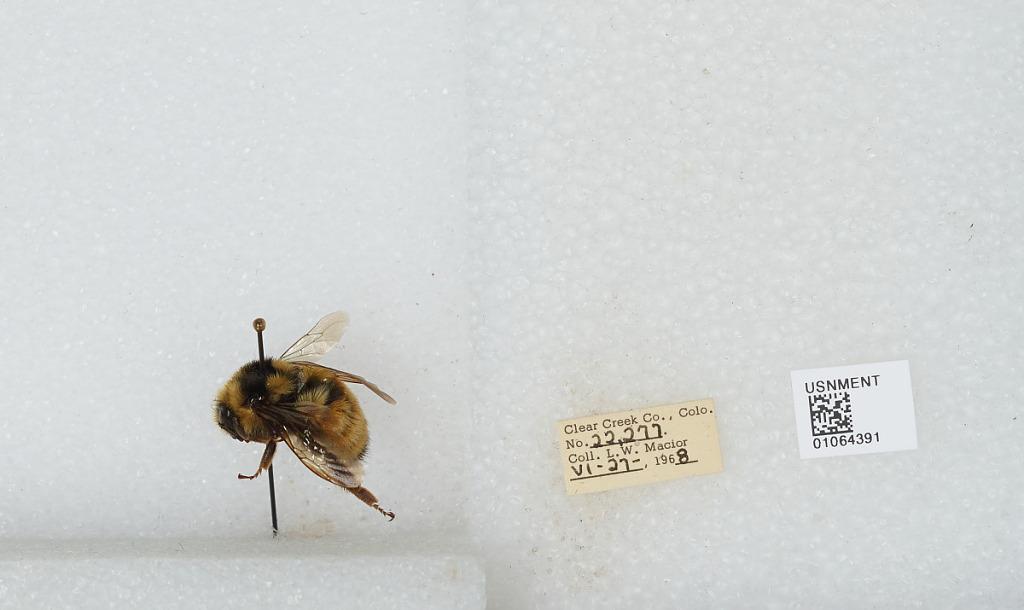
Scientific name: Bombus (Pyrobombus) bifarius Cresson
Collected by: L. Macior
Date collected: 1968-6-27
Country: United States
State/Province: Colorado
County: Clear Creek
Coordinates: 39.5984, -105.644